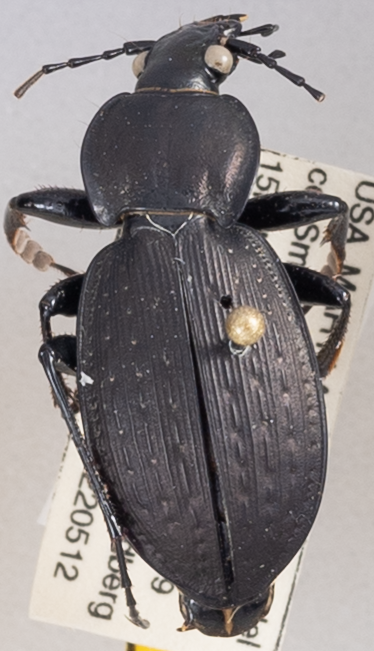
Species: Carabus vinctus
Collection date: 2022-05-12
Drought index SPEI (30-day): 1.052
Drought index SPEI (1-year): -0.33
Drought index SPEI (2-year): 1.19